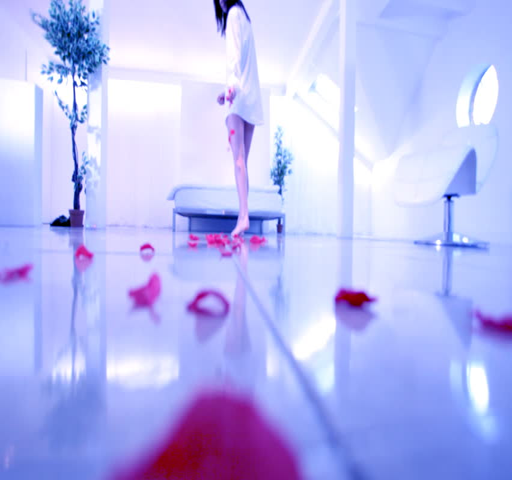
petals cover the floor of this romantic scene with attractive woman in her contemporary home